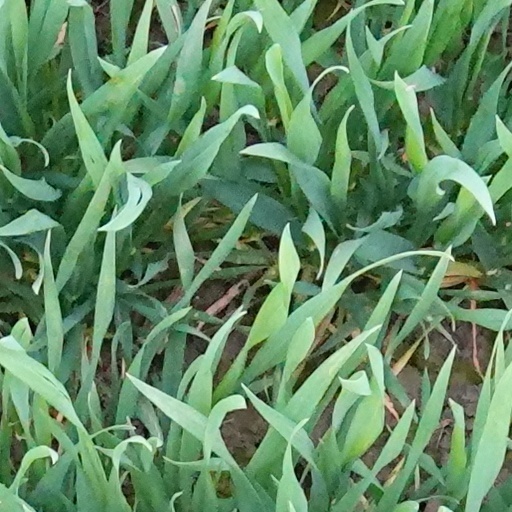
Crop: wheat